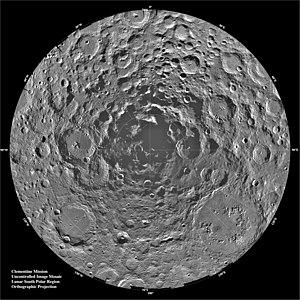
Shackleton est un cratère d'impact situé au pôle sud de la Lune. Il doit son nom à Ernest Shackleton, un explorateur de l'Antarctique.
L'eau sur la Lune est découverte au cours des années 1970 lors des programmes Apollo et Luna. D'abord détectée sous forme de traces de vapeur d'eau, puis comme faible composante du sol lunaire, elle est par la suite observée sous forme de glace au début du XXIᵉ siècle.